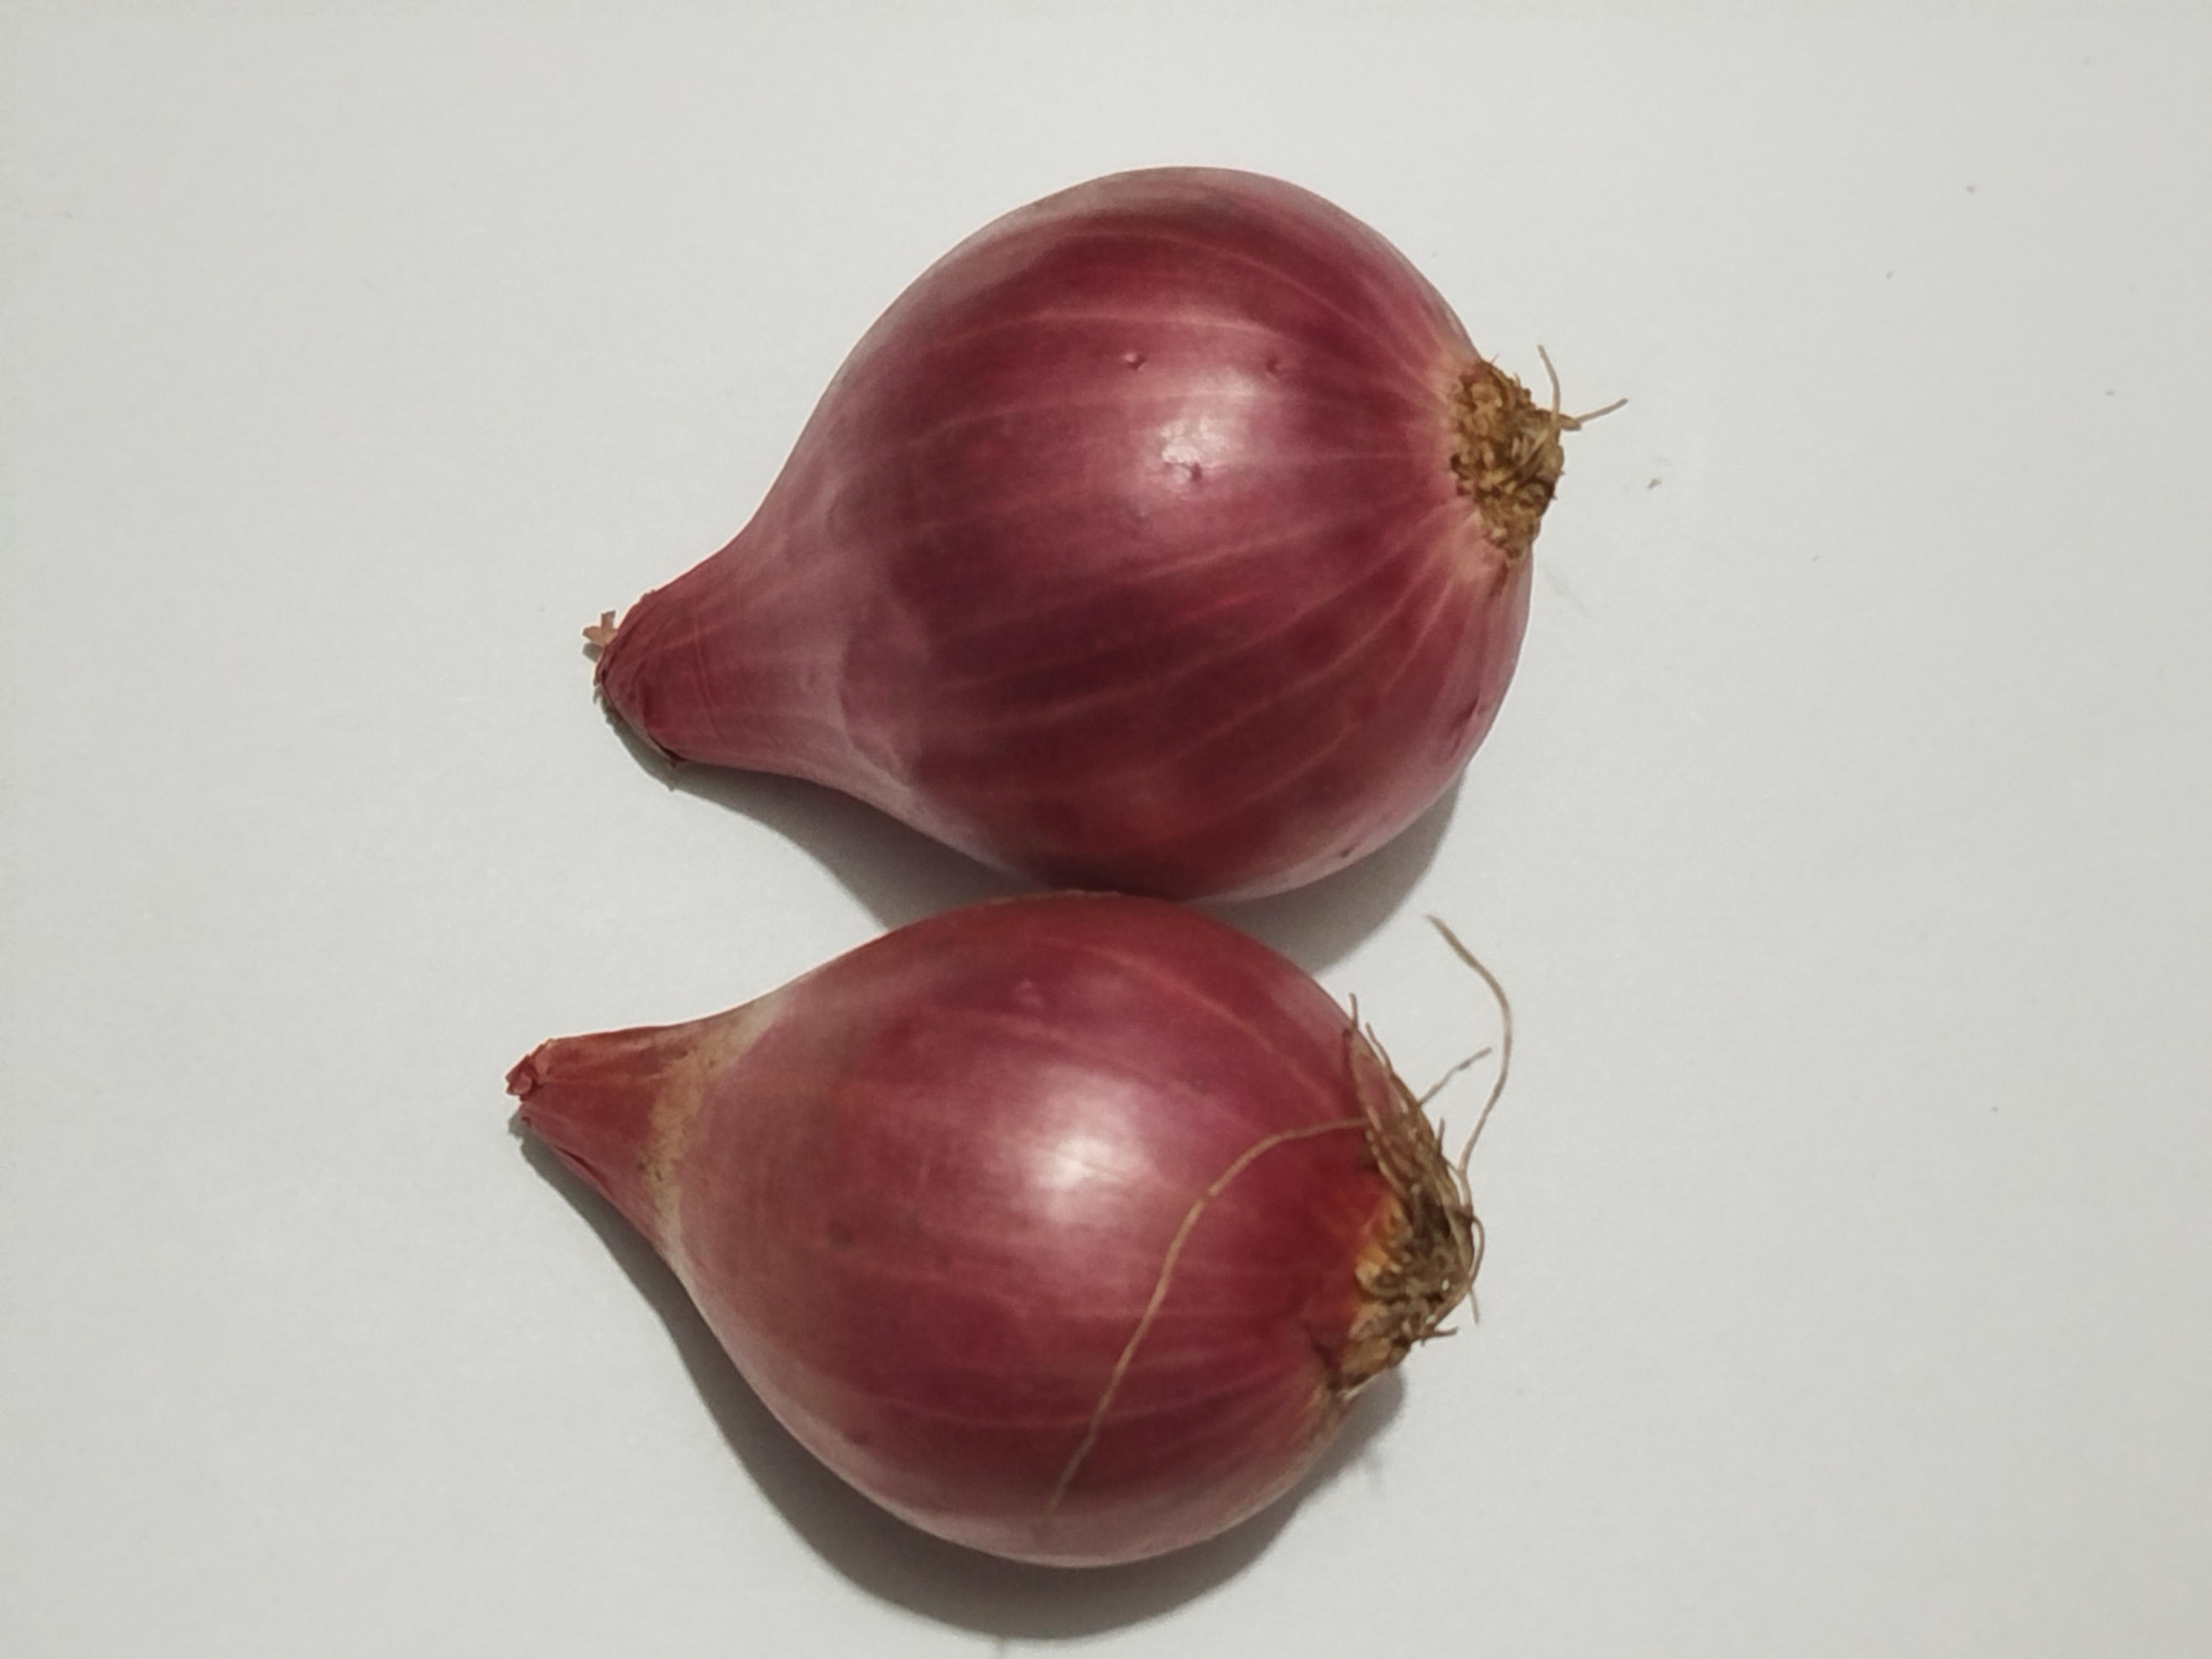
Label: Onion